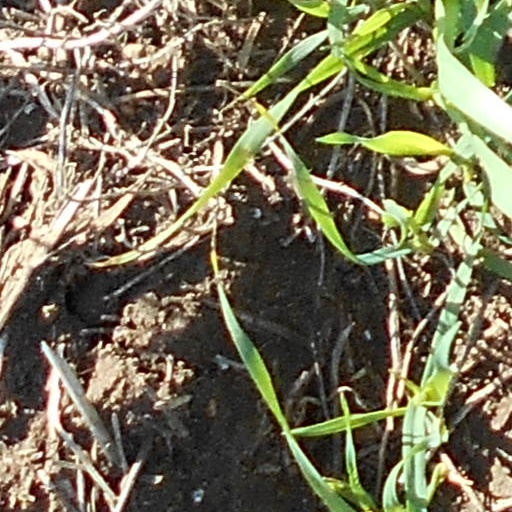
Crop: wheat